Joseph Hambro

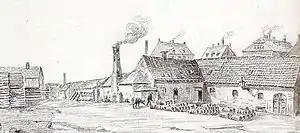
Hambros Plads in Christianshavn, Copenhagen

In circa. 1830, he acquired Bodenhoffs Plads in Christianshavn, from then on known as Hambros Plads, establishing both a rice mill with Denmark's first steam engine, the country's first canned food factory and a bakery at the site.